Soubhagya Kumar Misra

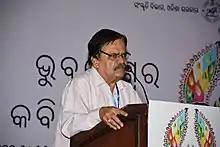
Soubhagya Kumar Misra

Soubhagya Kumar Misra (b. 1941) in an Indian poet and writer from Odisha. The Sahitya Akademi India's National Academy of Letters, awarded him the Sahitya Akademi Award in 1986. He is a recipient of Gangadhar National Award (2013).